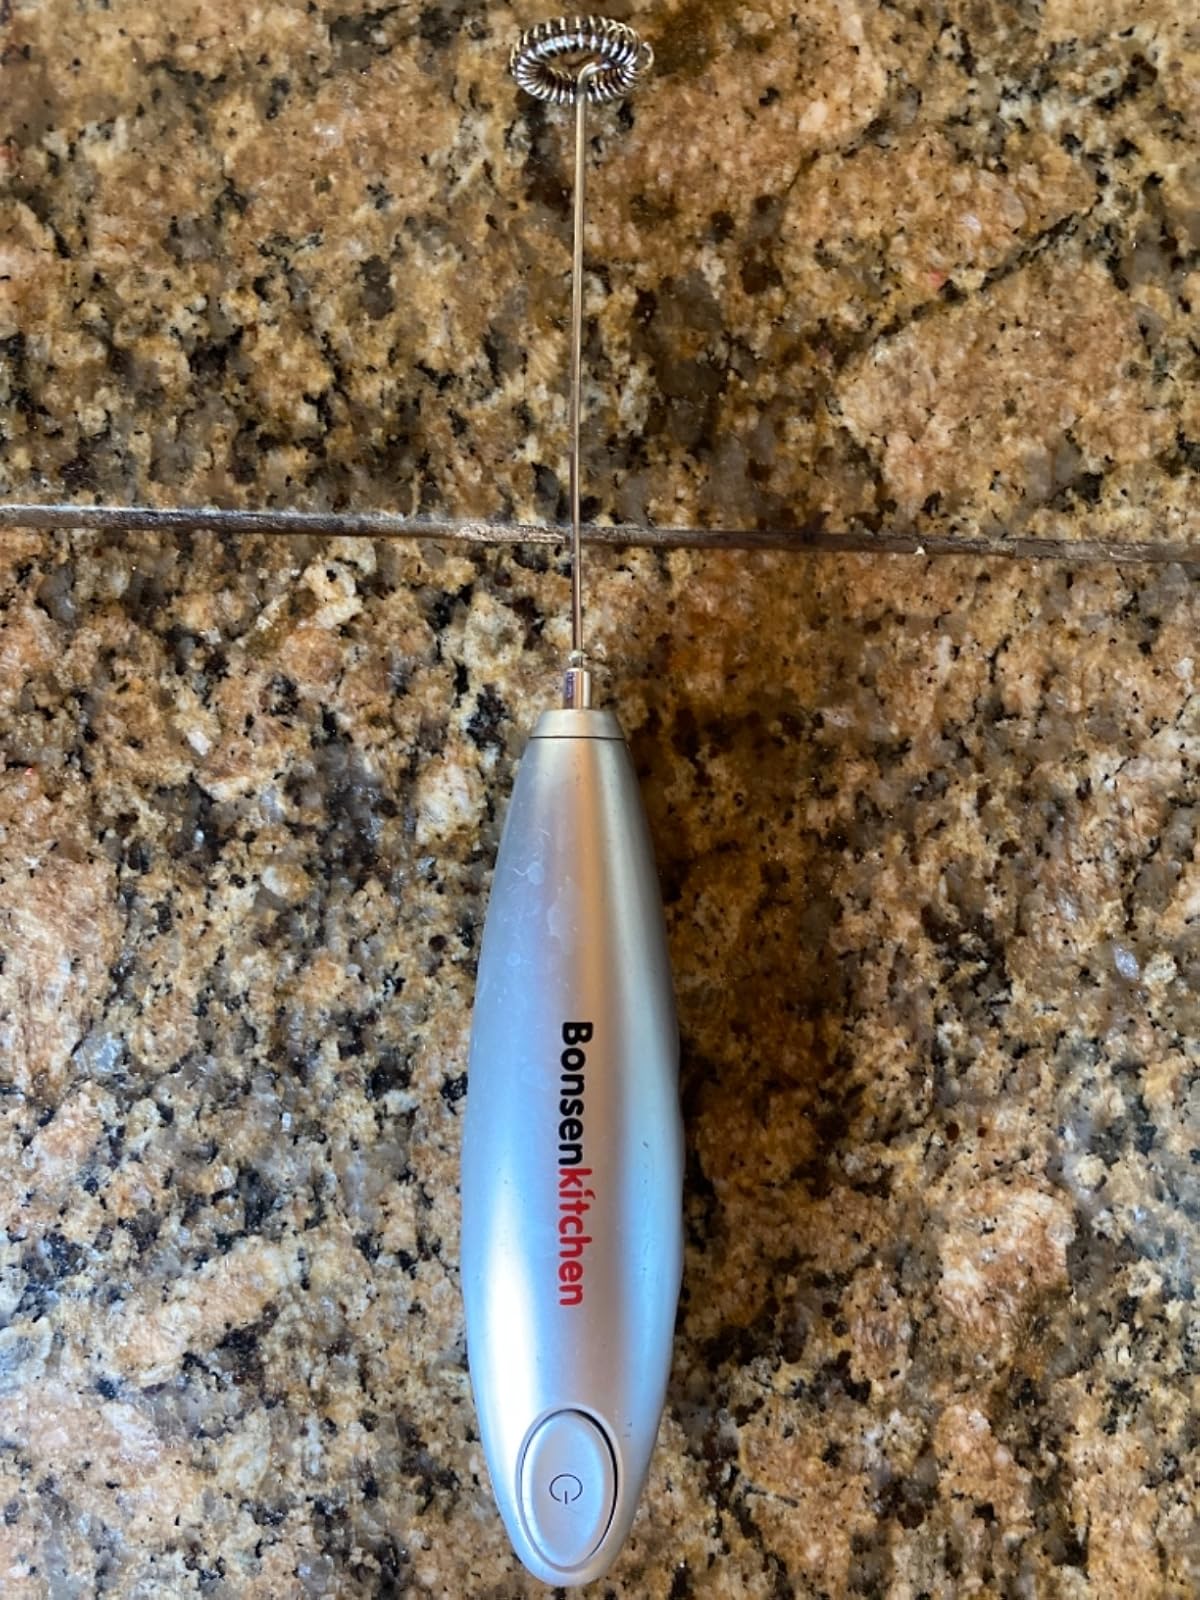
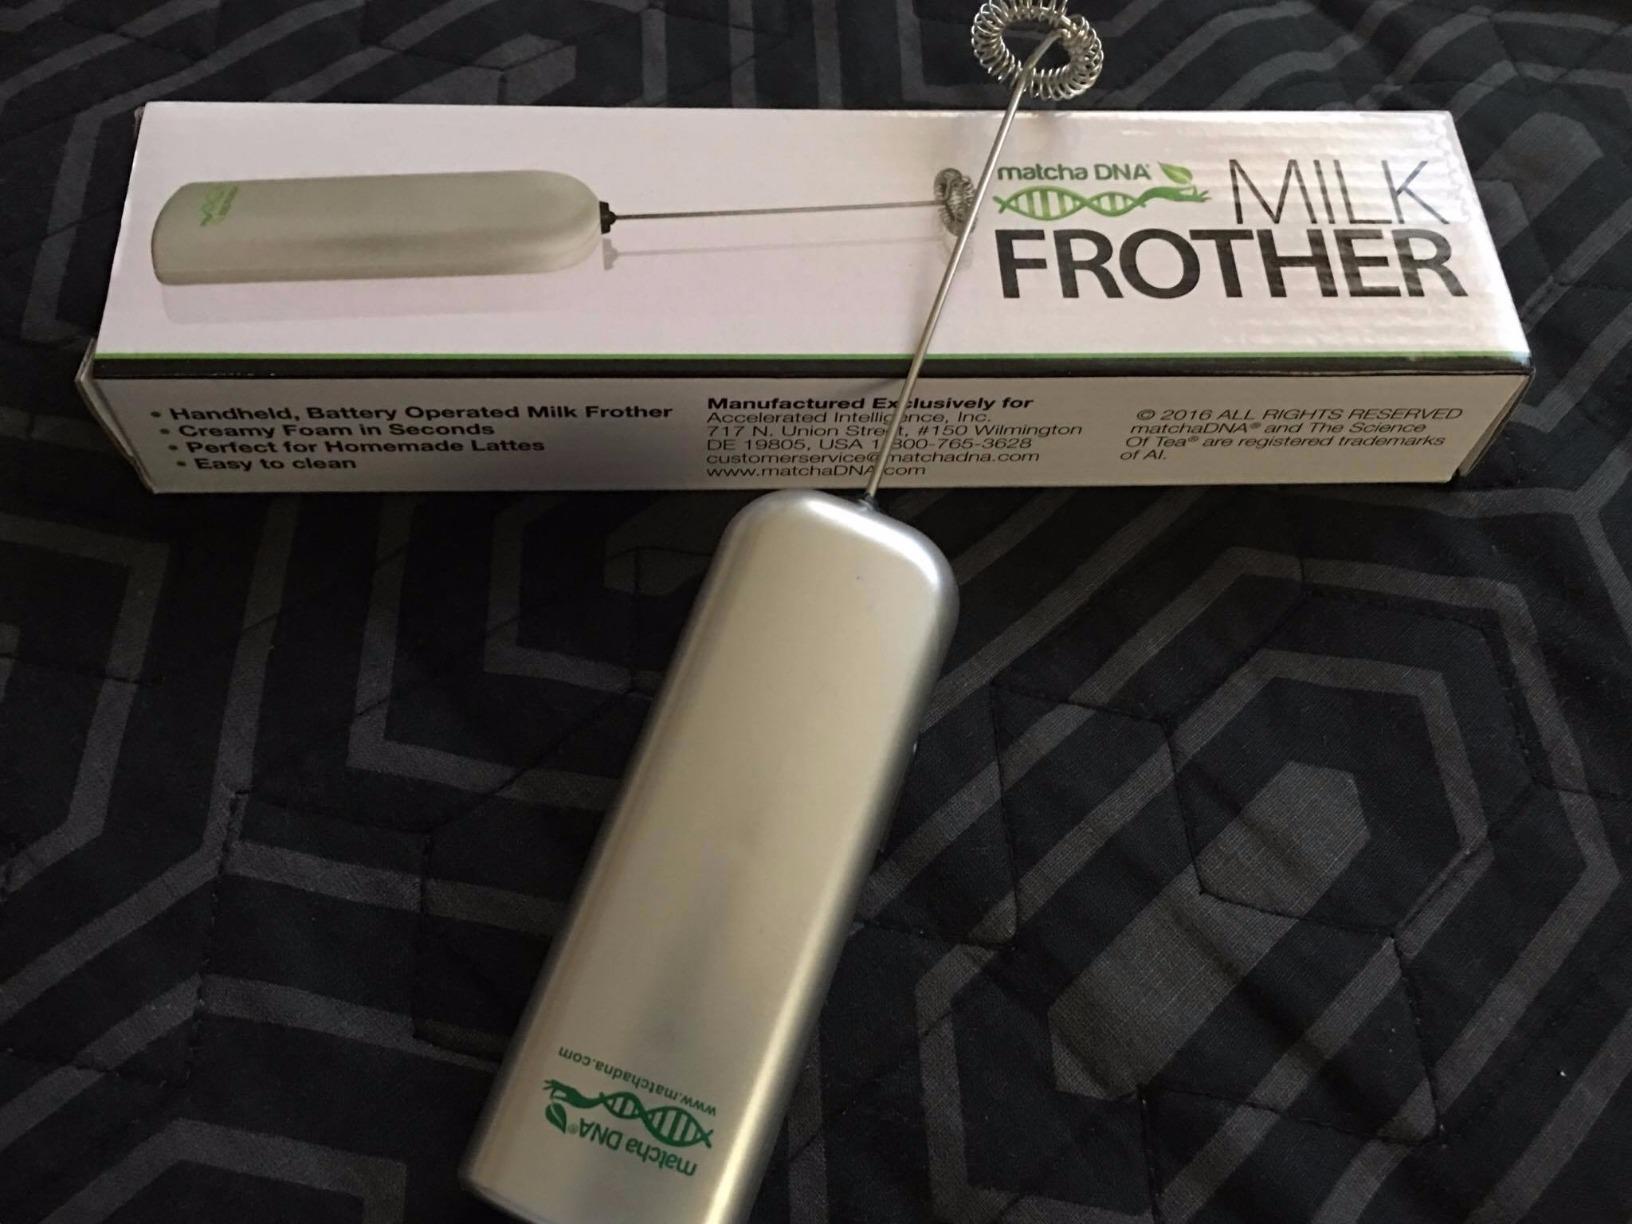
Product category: items_mixer
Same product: no